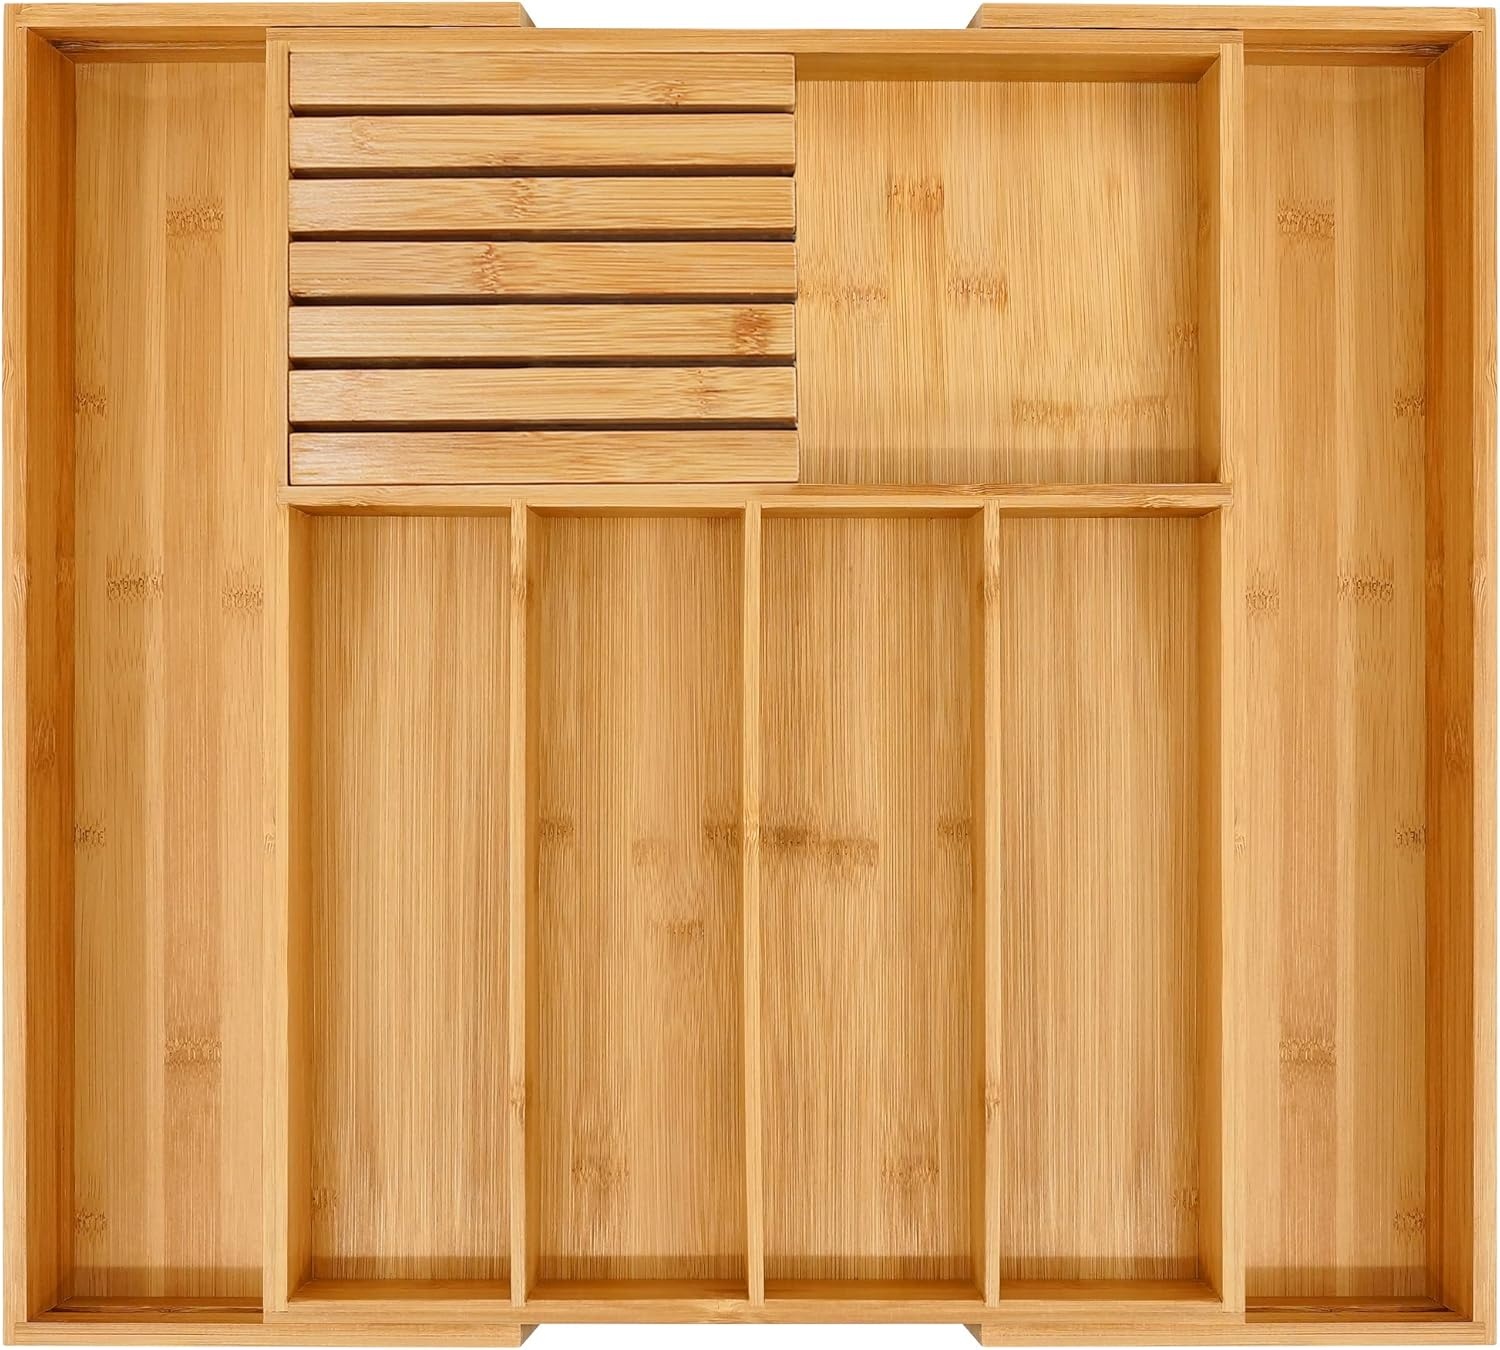
VaeFae Bamboo Silverware Drawer Organizer Kitchen, Expandable Utensil Organizer with Knife Block, Cutlery Tray with Divider, Multifunctional Wooden Drawer Organizer
Brand: VaeFaeDirect
Overview Specific Uses For Product : Utensils Material : Bamboo Special Feature : Adjustable, Expandable, Portable Color : Natural Brand : VaeFae Finish Type : Polished Product Dimensions : 16.93"D x 21.65"W x 1.97"H Shape : Rectangular Capacity : 10 Kilograms Number of Items : 1 Mounting Type Free Standing : Item Weight 4 Pounds : Mounting Type Free Standing : Item Weight 4 Pounds Number of Compartments 7 : Unit Count 1 Count : Number of Compartments 7 : Unit Count 1 Count About this item 100% Bamboo Before Ordering: Ensure your drawer measures over 14 x 18 inches for a perfect fit Adjustable Design: With an expandable width ranging from 12.6 to 21.65 inches, expand it on one or both sides to fit different drawer sizes, maximizing storage efficiency Keep Your Drawer Organized: Boasting 5-7 compartments, it's ideal for neatly arranging a variety of kitchen utensils; from everyday spatulas and spoons to ladles, everything has its designated place, keeping your kitchen drawer tidy and organized Removable Knife Block: Comes with a removable knife block that can hold 6 knives; it provides a safe and convenient way to store knives, and you can remove or install it as you like Multifunctional Storage: Besides kitchen utensils, it's also great for storing jewelry, stationery, and other tools; it keeps all your small items in one place for easy access
Category: Home & Garden > Kitchen & Dining > Kitchen Tools & Utensils > Kitchen Organizers > Utensil & Flatware Trays > Utensil Trays